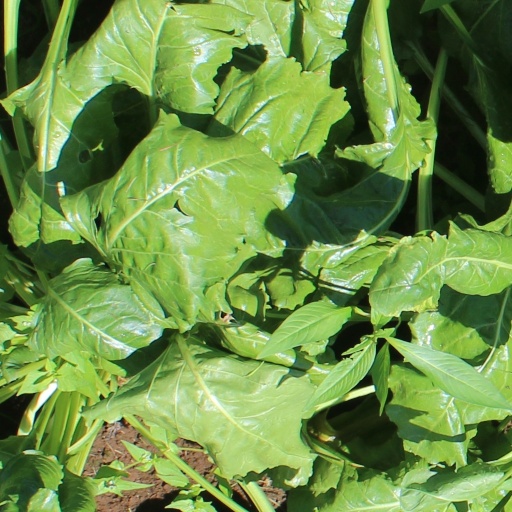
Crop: sugar beet